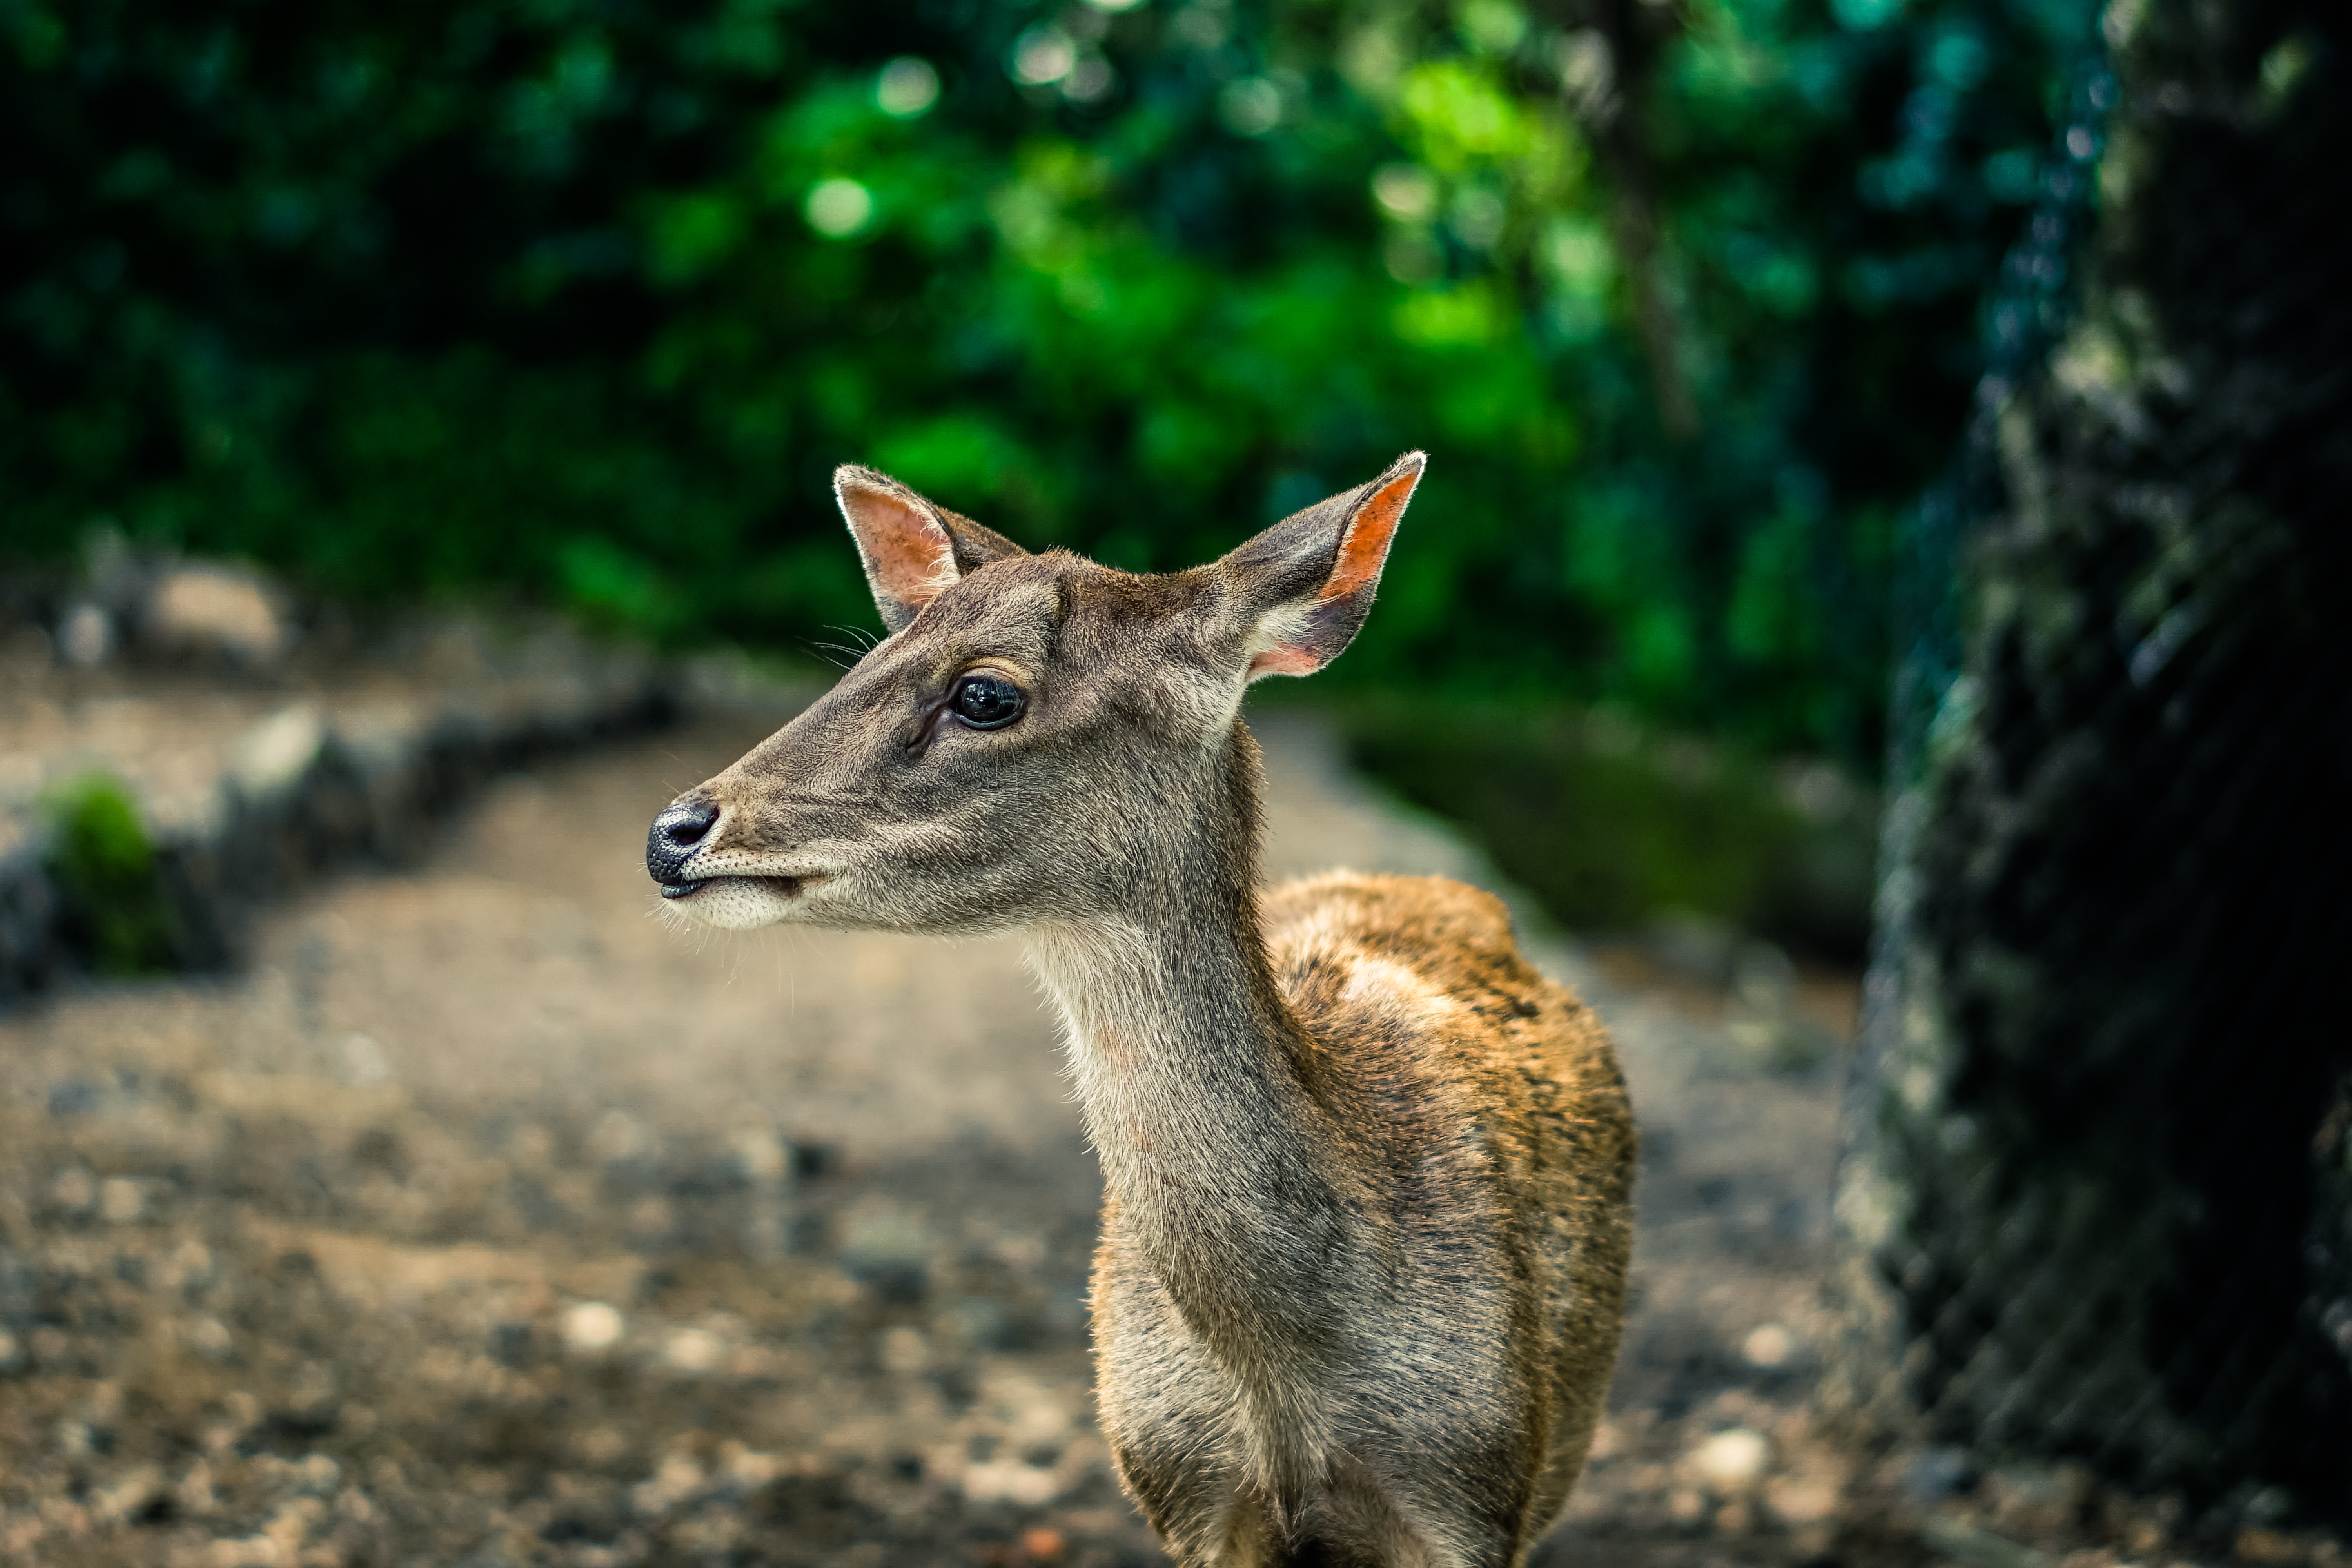
vertebrate, wildlife, mammal, deer, terrestrial animal, nature reserve, fawn, white tailed deer, adaptation, organism, leaf, snout, roe deer, musk deer, tree, zoo, national park, landscape, forest, plant, tail, jungle, woodland